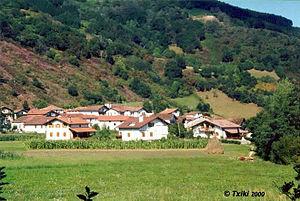
Vue du village d'Elgorriaga Pyrénées).
Elgorriaga est une ville et une municipalité de la Communauté forale de Navarre.